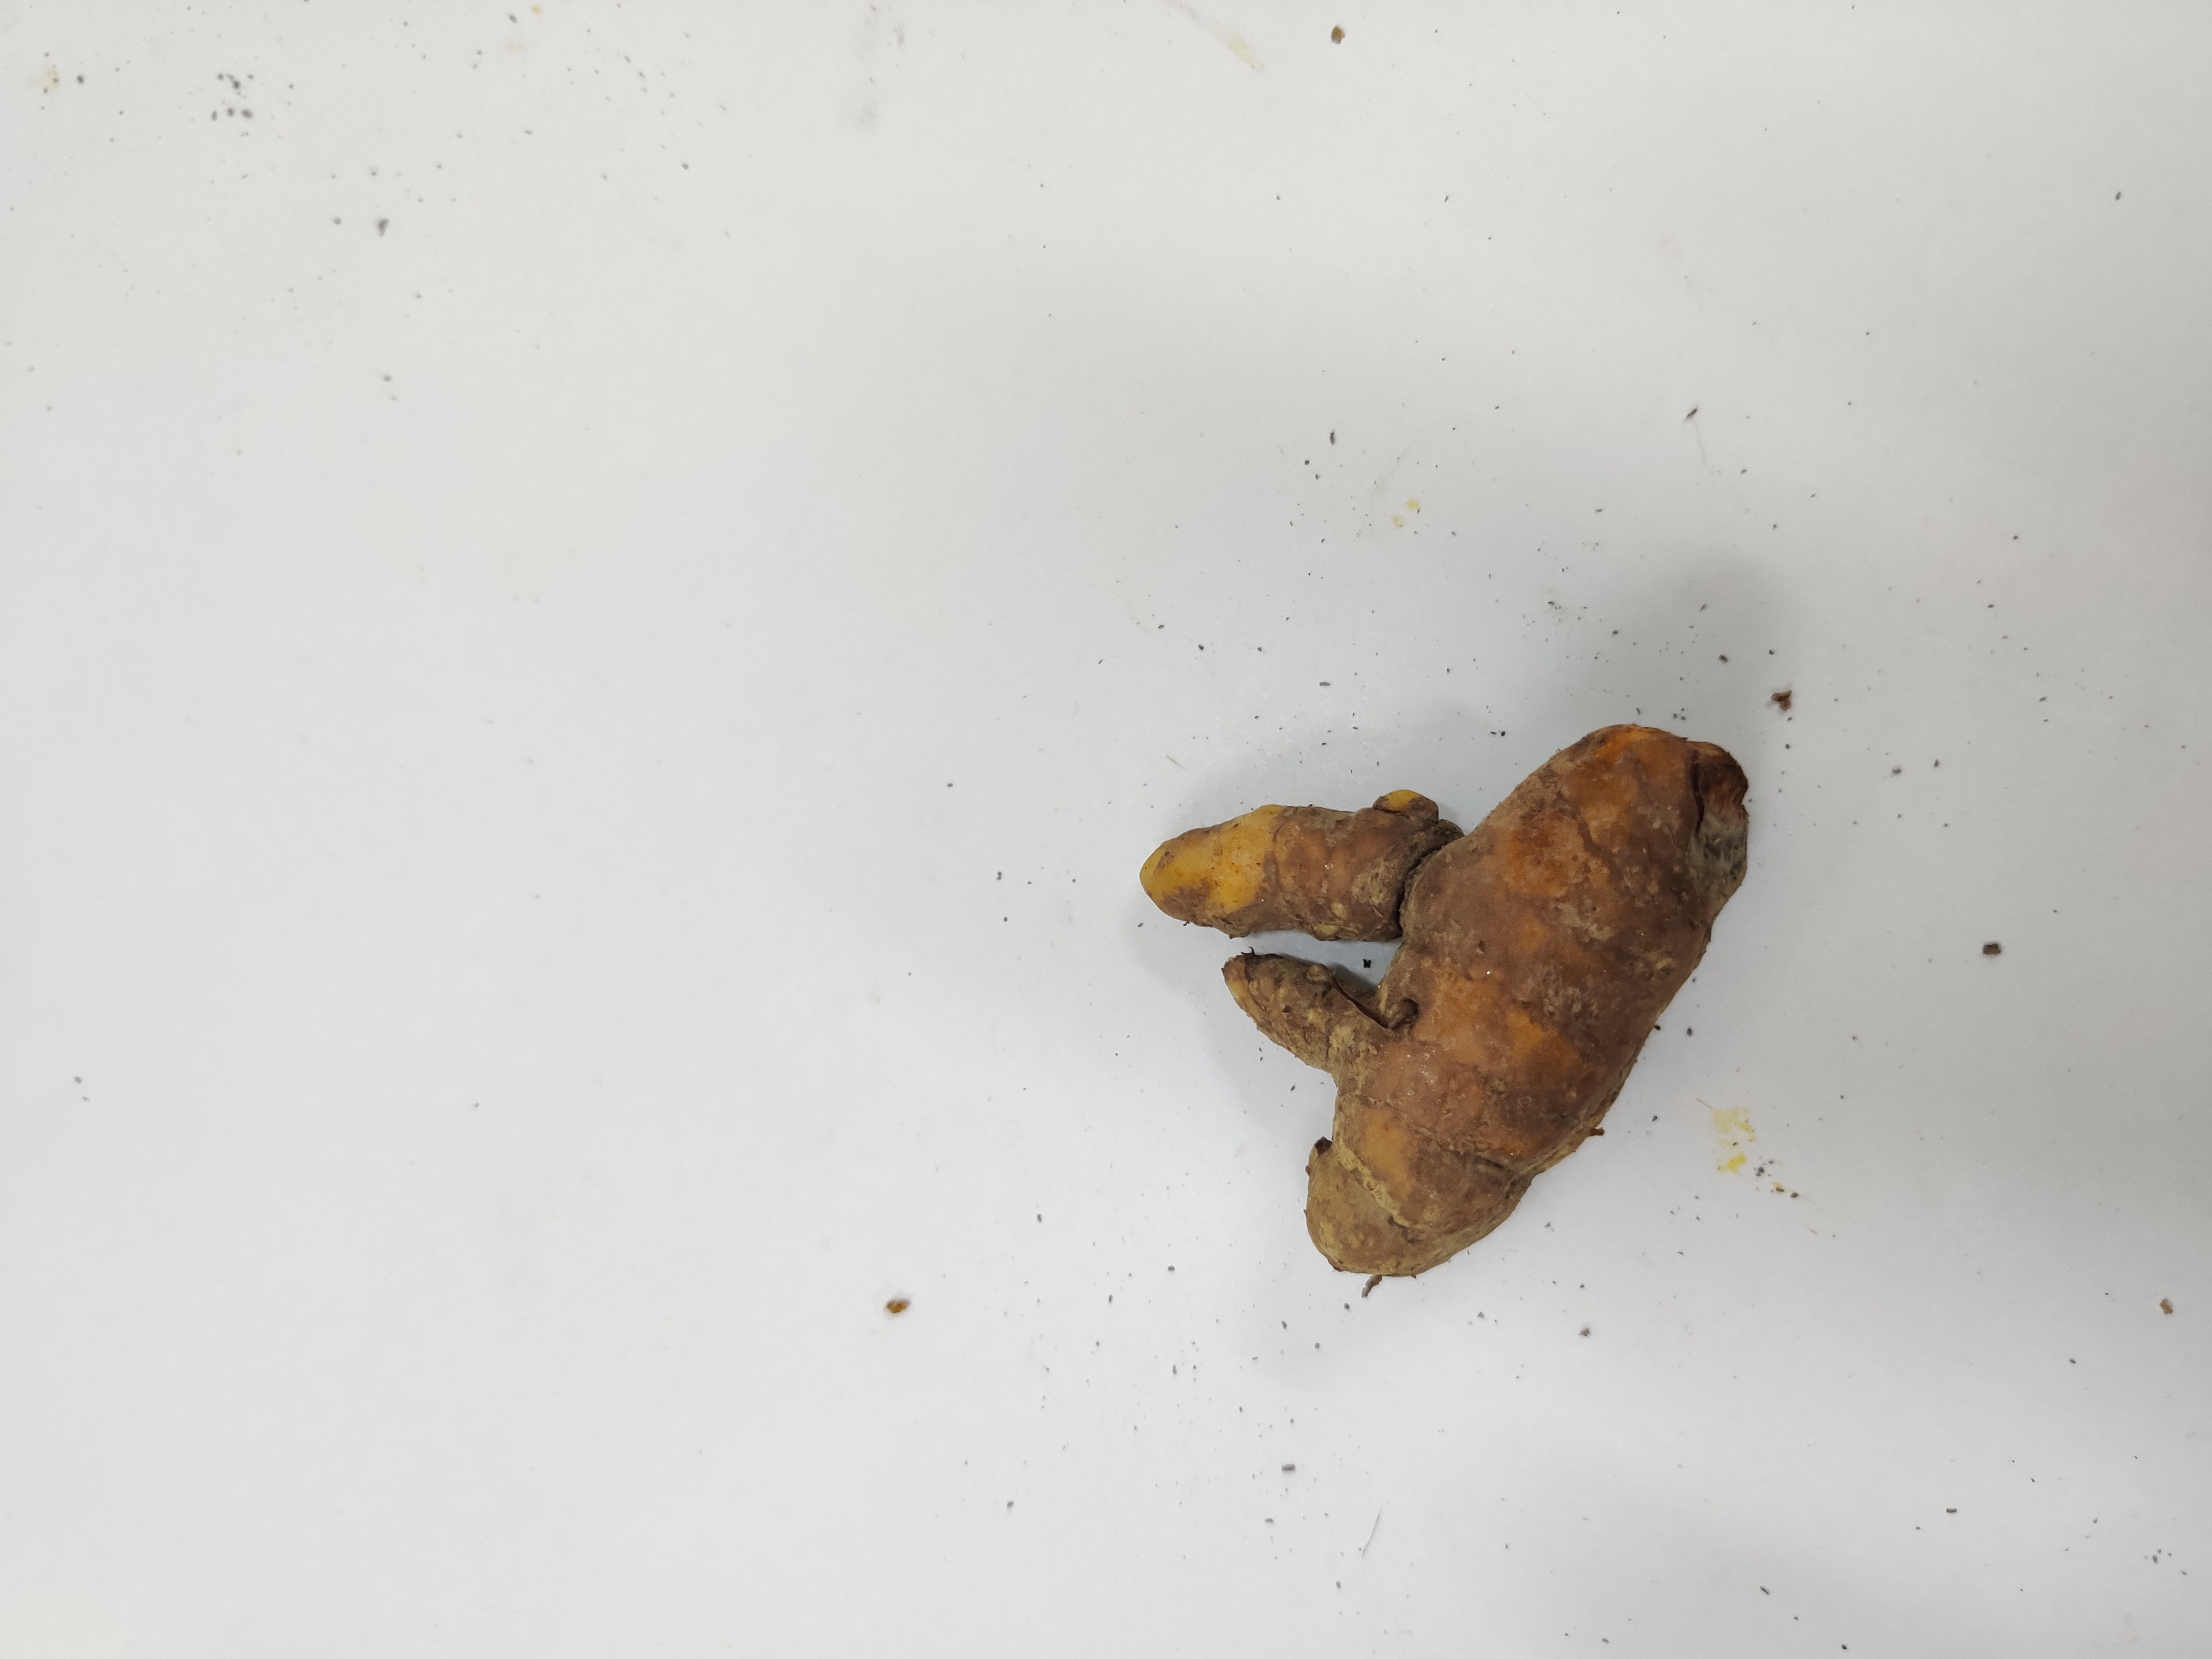
Crop: Turmeric
Condition: Fresh